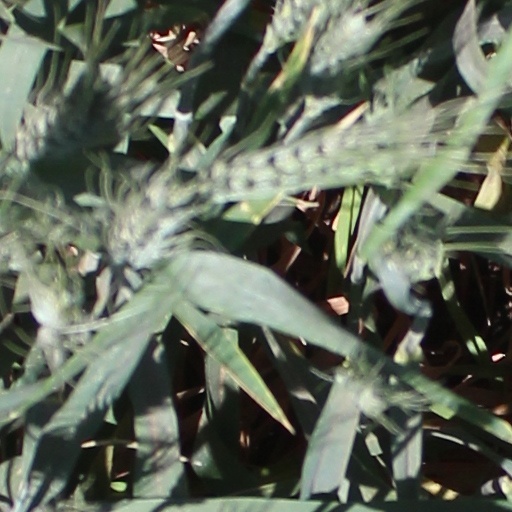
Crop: wheat